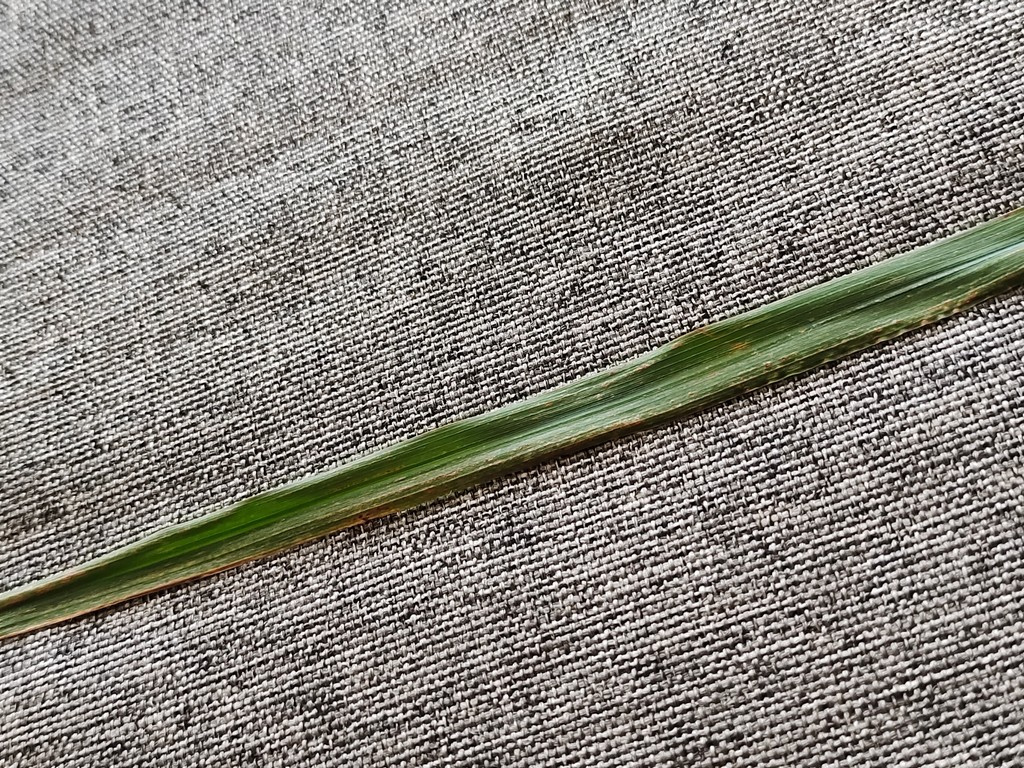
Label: Unhealthy